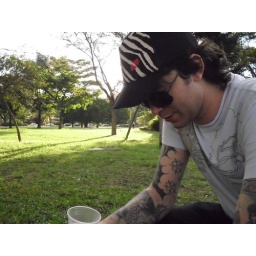
and every tree in the field will clap their hands